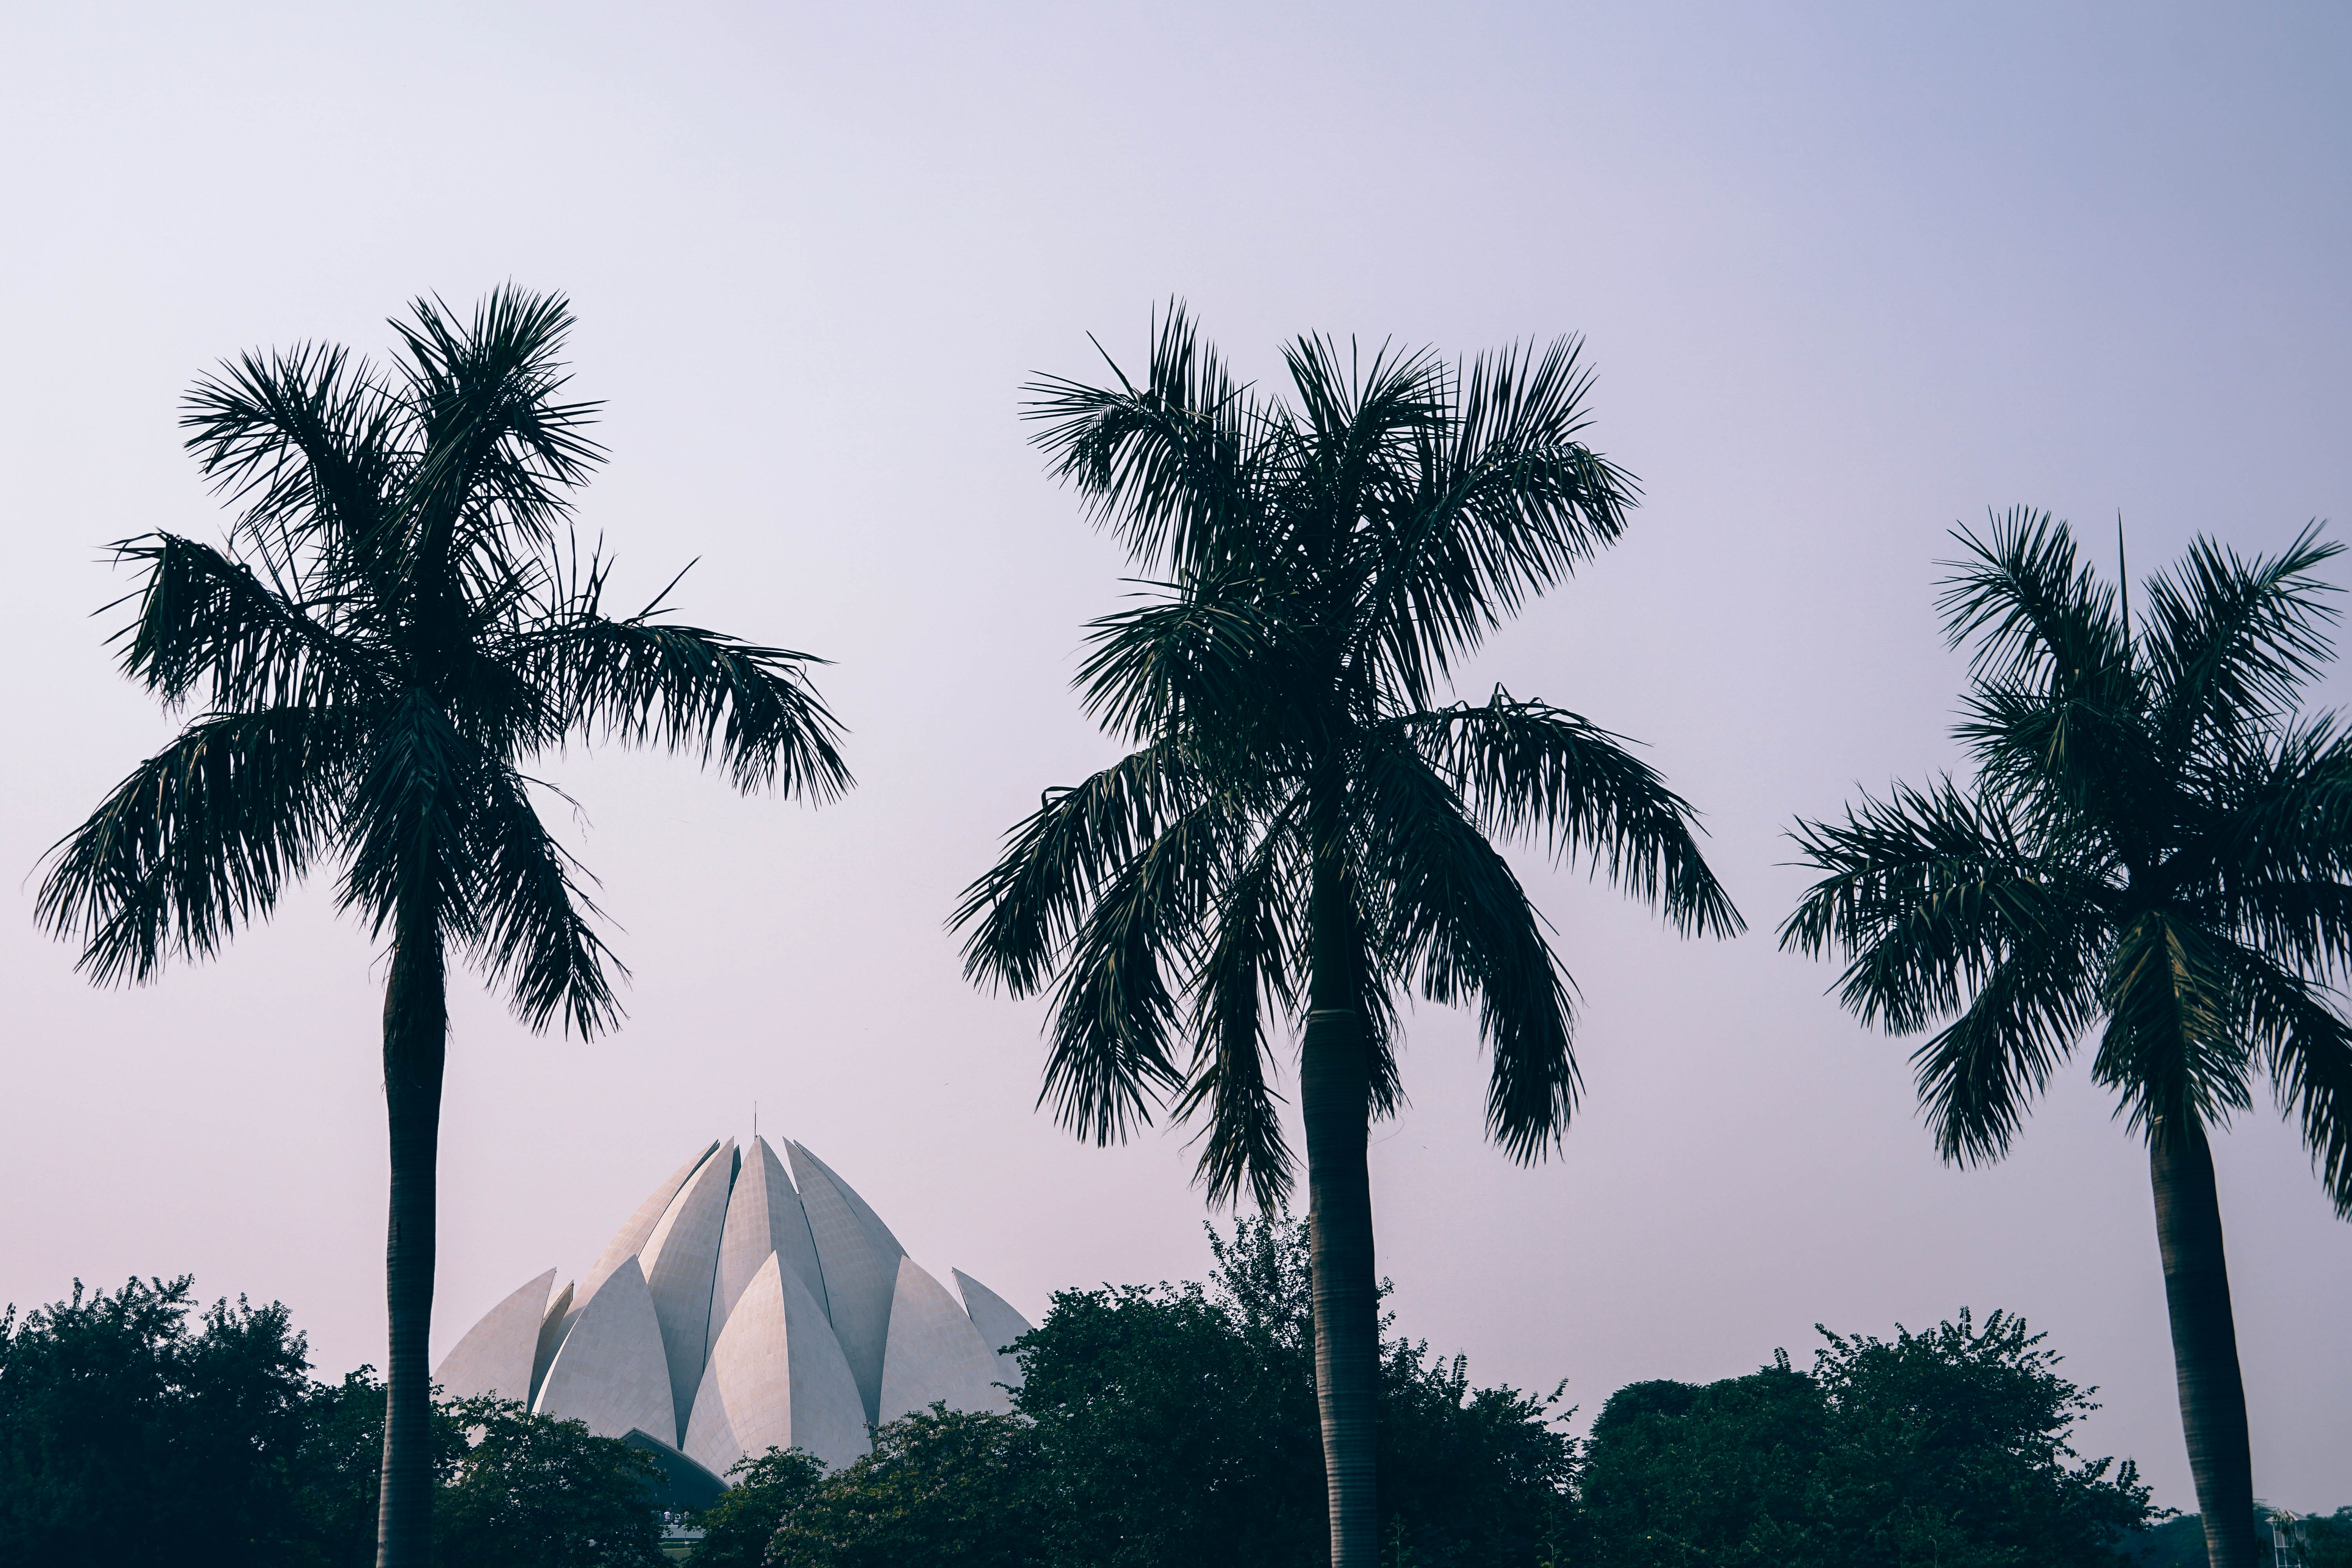
tree, branch, architecture, structure, plant, sky, white, house, leaf, wind, building, monument, summer, travel, idyllic, symbol, palm, tropical, park, island, landmark, botany, exterior, attraction, tourism, leisure, modern, spiritual, trees, outdoors, place, design, temple, faith, marble, lotus, beautiful, worship, shape, coconut trees, flowering plant, atmospheric phenomenon, woody plant, land plant, arecales, palm family, borassus flabellifer, baha i temple